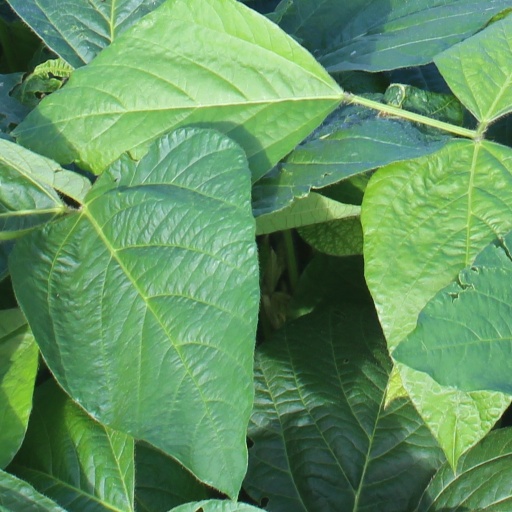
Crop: soybean